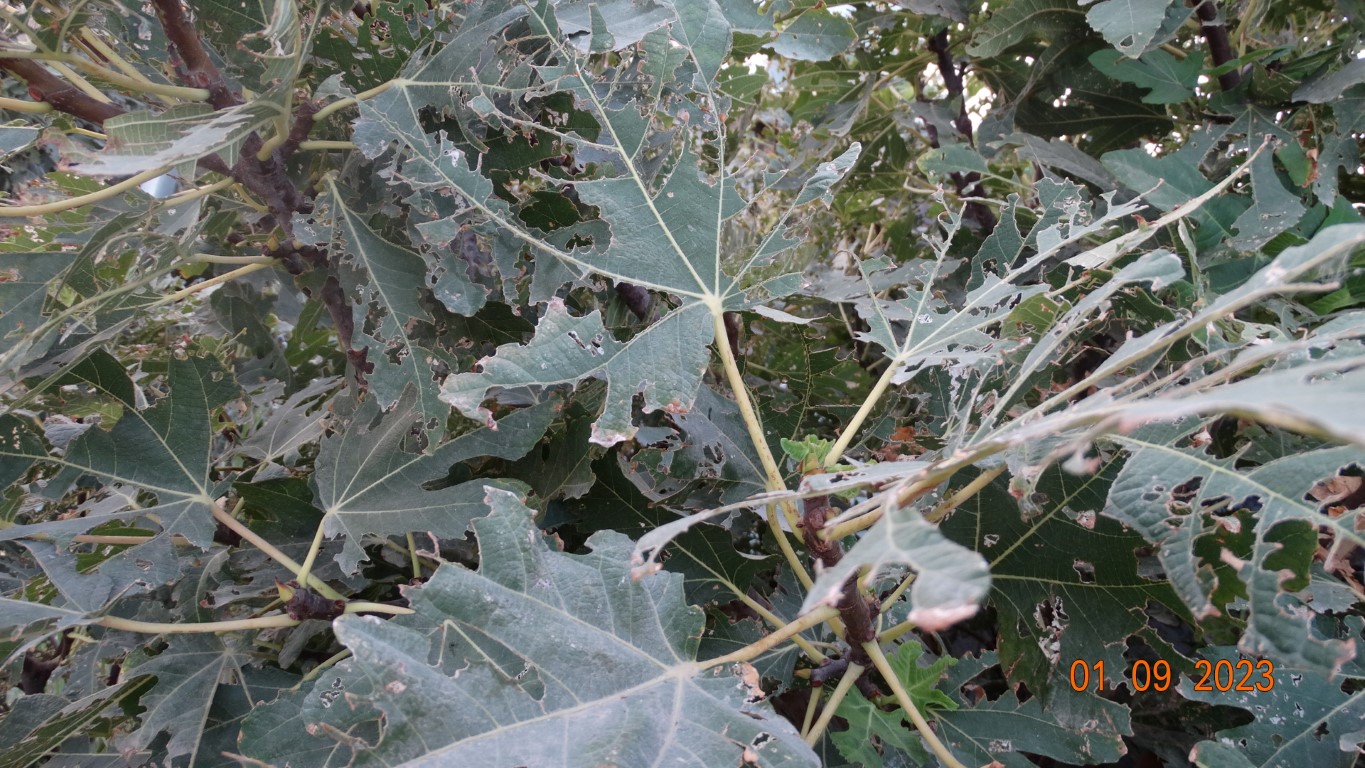
Label: infected